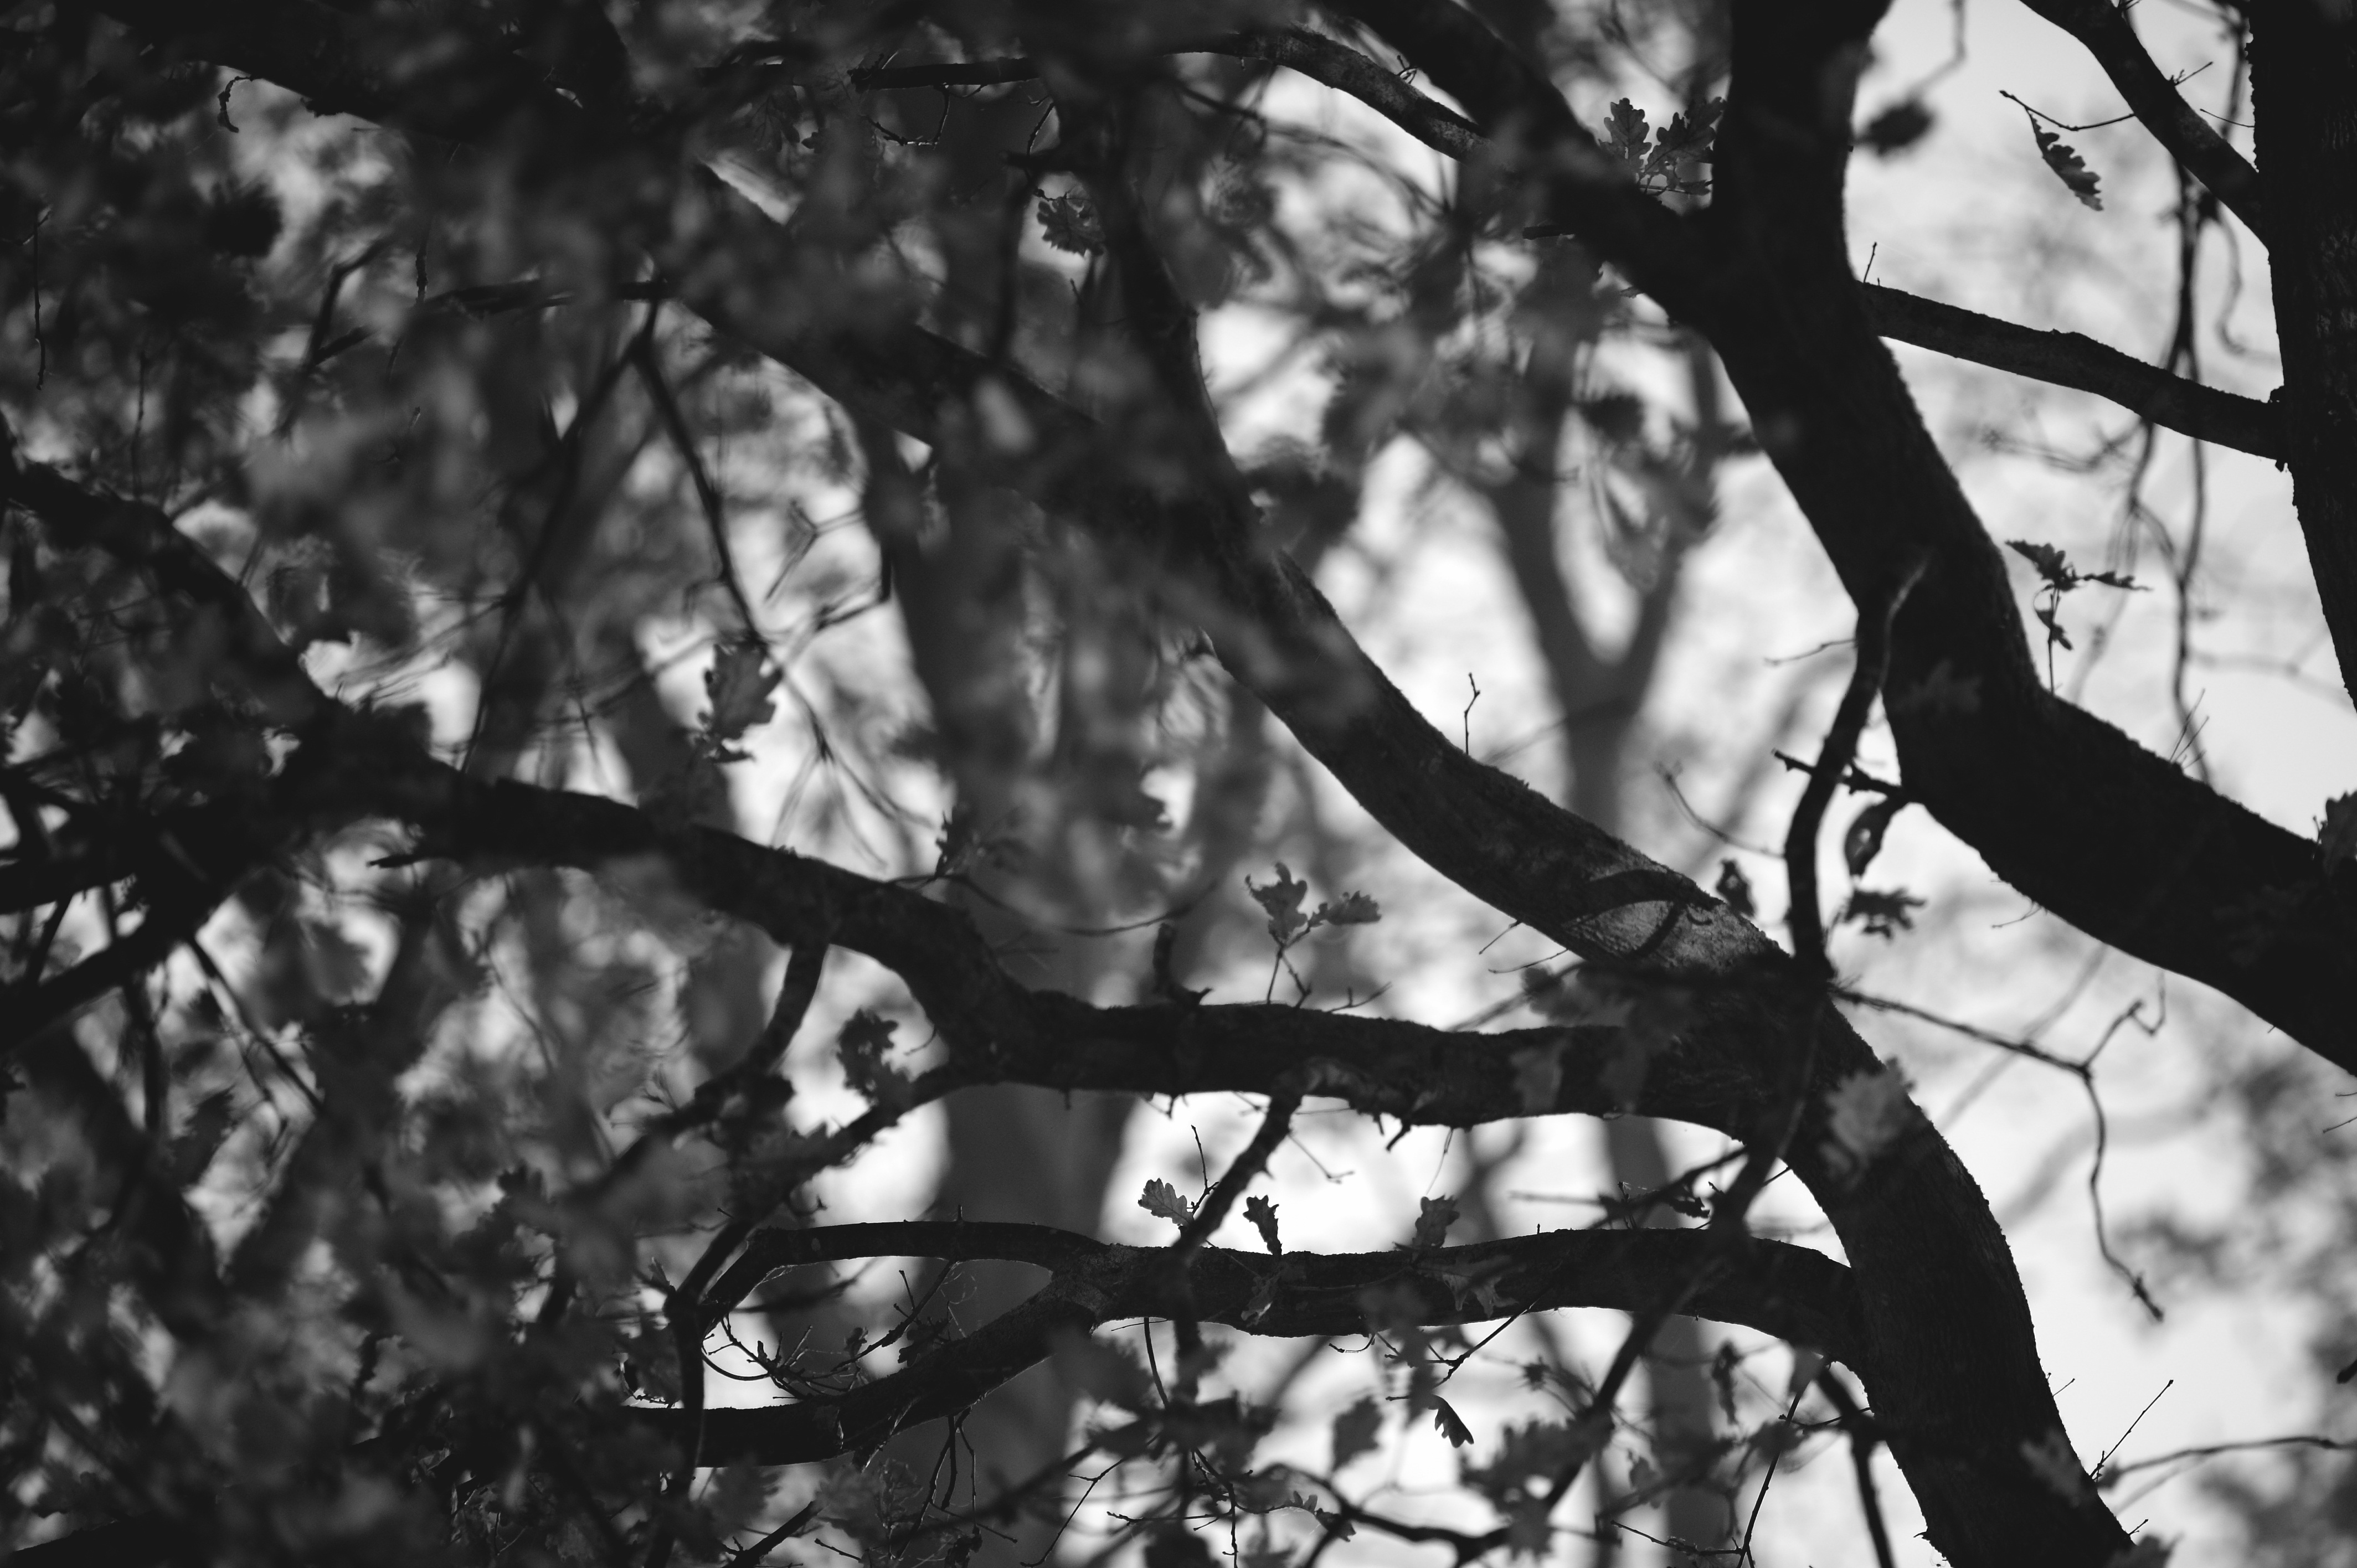
tree, nature, forest, branch, winter, light, black and white, plant, white, photography, sunlight, leaf, flower, spring, autumn, black, monochrome, season, trees, shadows, branches, treetops, wreaths, monochrome photography, night hours, woody plant